UTC−06:00

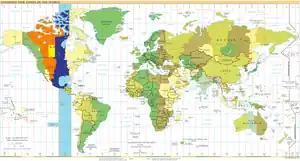
UTC−06:00: blue (January), orange (July), yellow (year-round), light blue (sea areas)

In North America, it is observed in the Central Time Zone during standard time, and in the Mountain Time Zone during the other eight months (see daylight saving time). Several Latin American countries and a few other places use it year-round.